AN/SPS-29

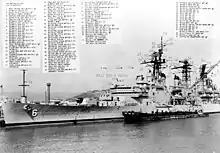
AN/SPS-29 aboard USS Providence

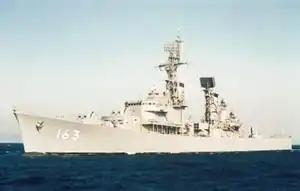
AN/SPS-29 aboard JDS Amatsukaze

This machine was continuously improved in the order of AN/SPS-29A, AN/SPS-29B, and AN/SPS-29C, and AN/SPS-29D with a smaller antenna was also manufactured for the United States Coast Guard.